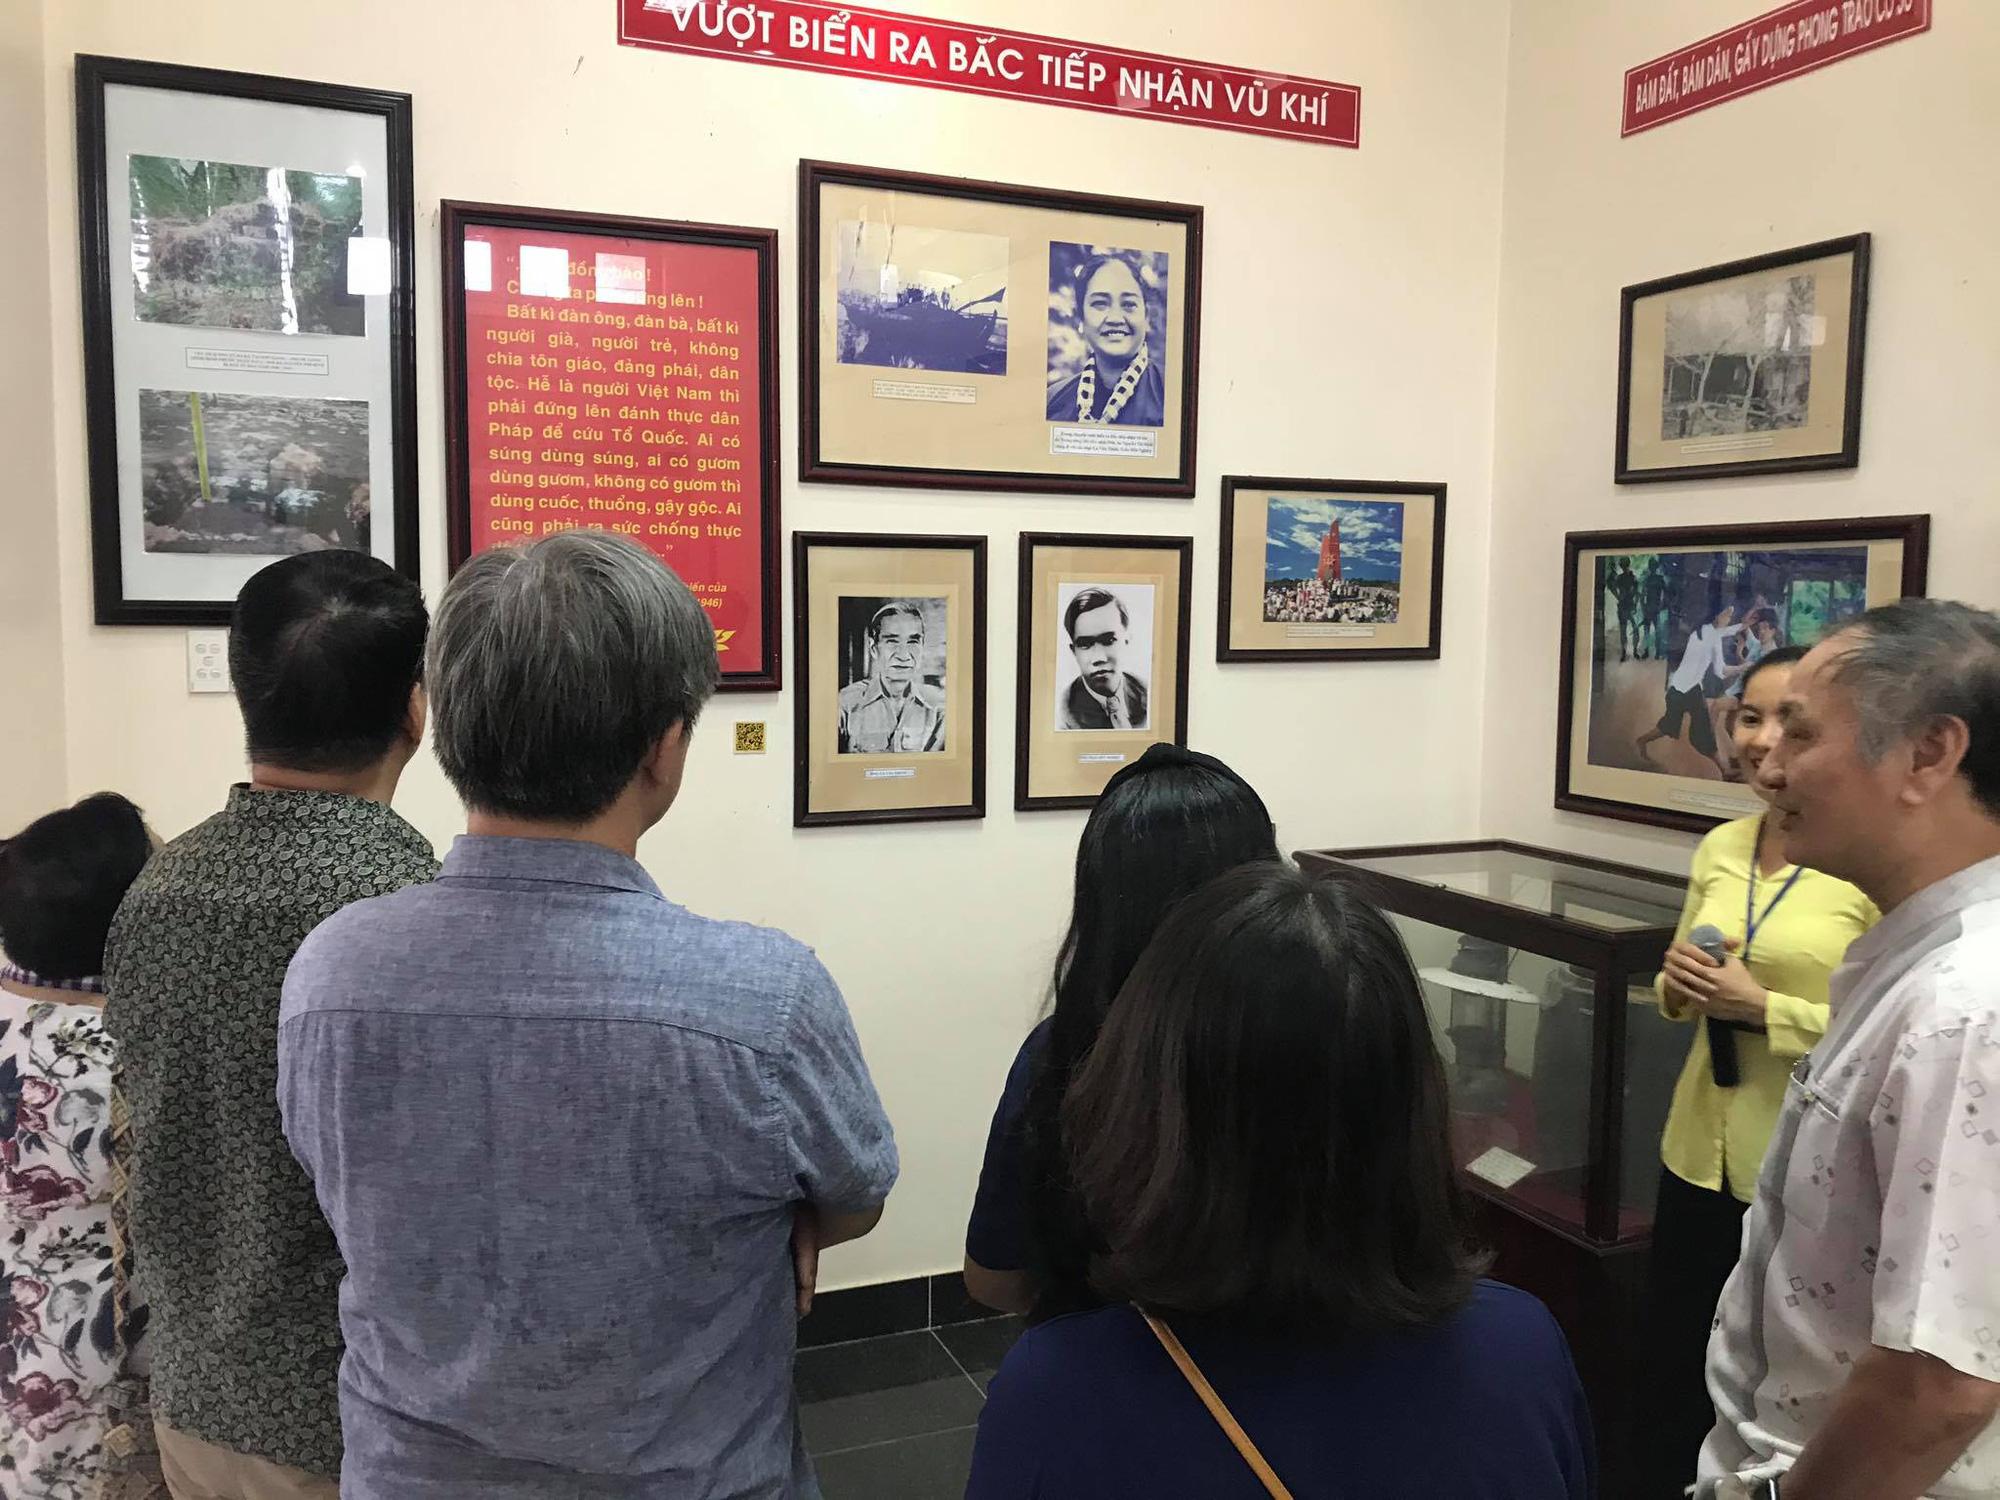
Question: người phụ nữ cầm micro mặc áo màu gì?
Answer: cô ấy mặc áo màu vàng